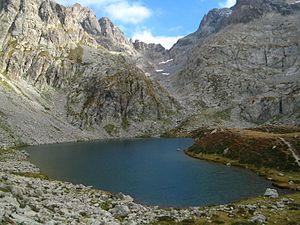
La Lac Autier, dans le Parc du Mercantour (Alpes-Maritimes)
Il existe en France des milliers de lacs, d'étangs et de marais. Le lac Léman, plus grand lac d'Europe occidentale avec ses 582 km², le tiers sur territoire français, l'autre partie en Suisse, est indiqué pour sa partie française en Haute-Savoie.
Le lac Autier est un lac des Alpes françaises situé dans le massif du Mercantour-Argentera, dans le département des Alpes-Maritimes.